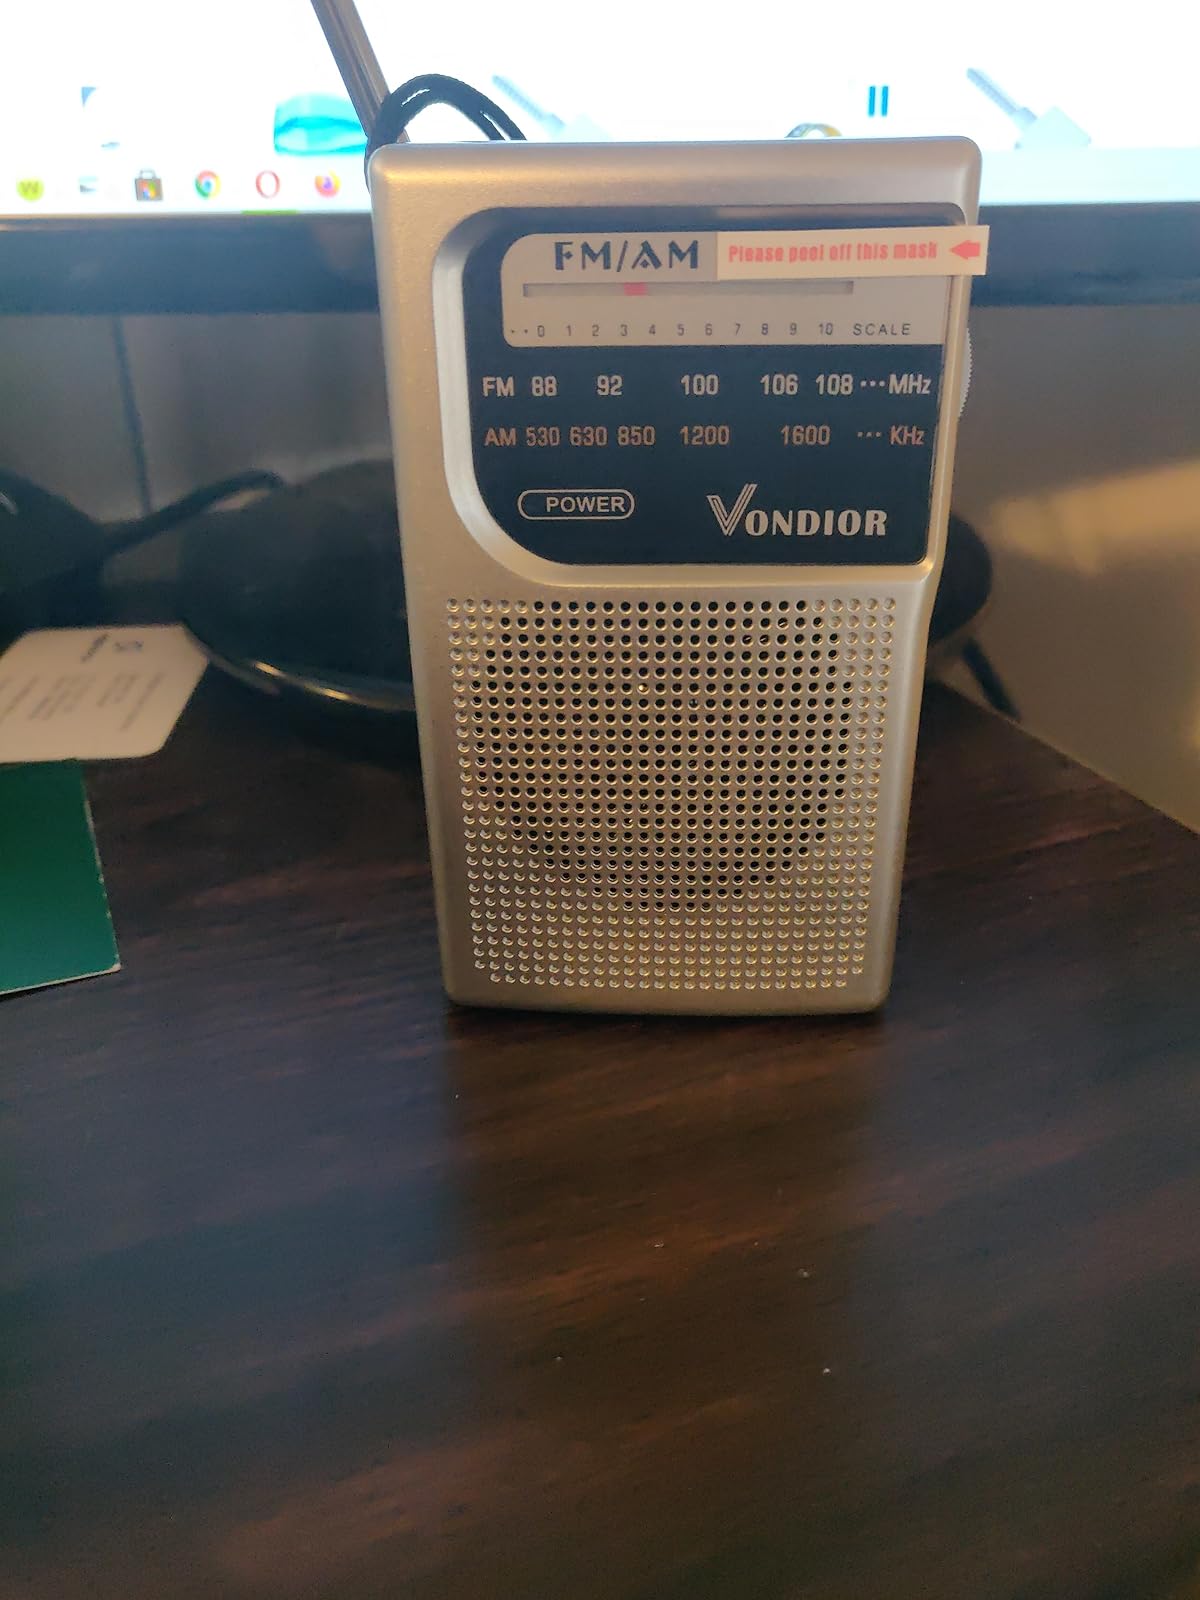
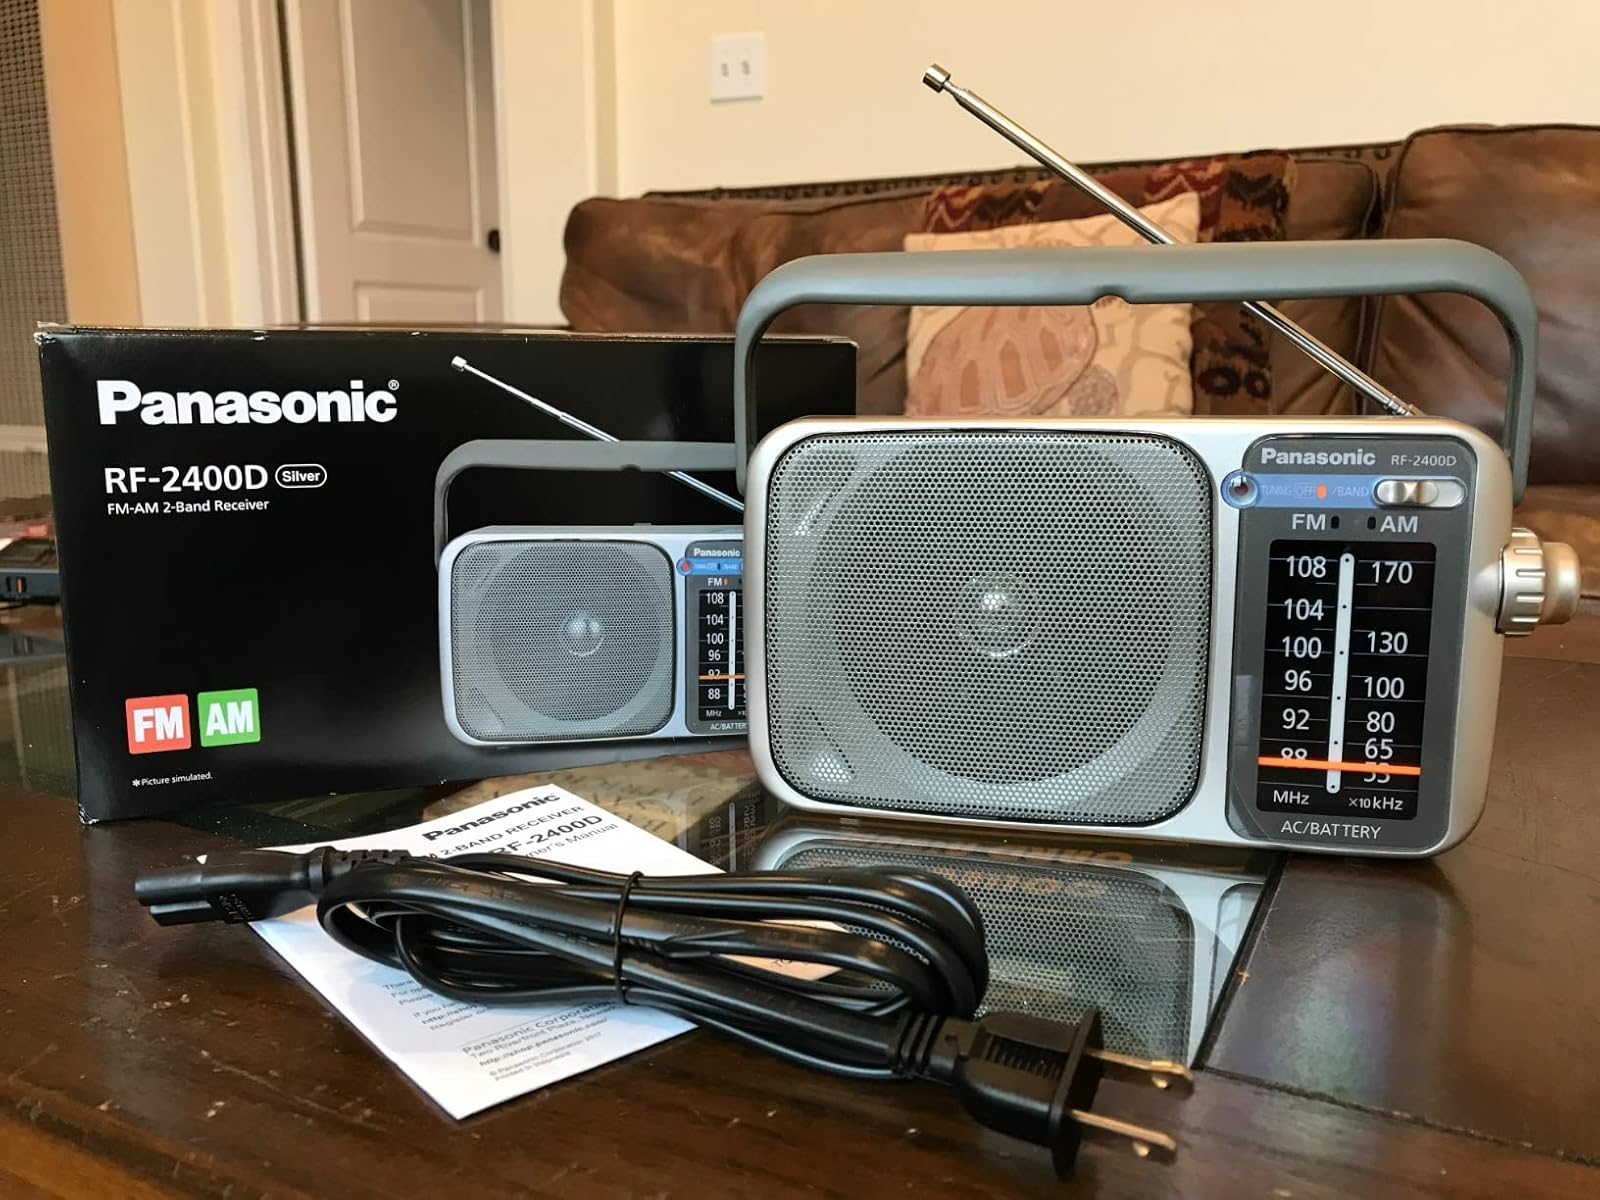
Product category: radio
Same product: no